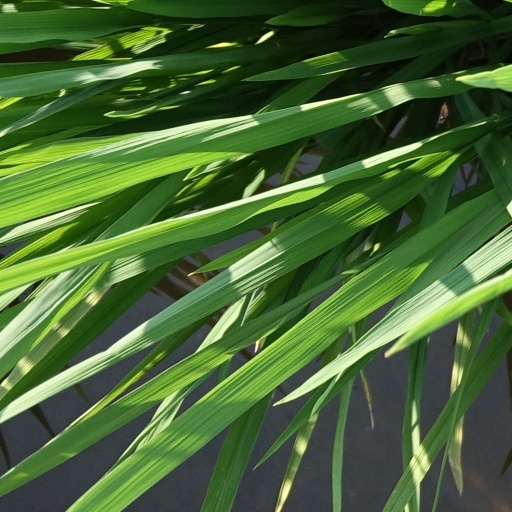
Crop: rice